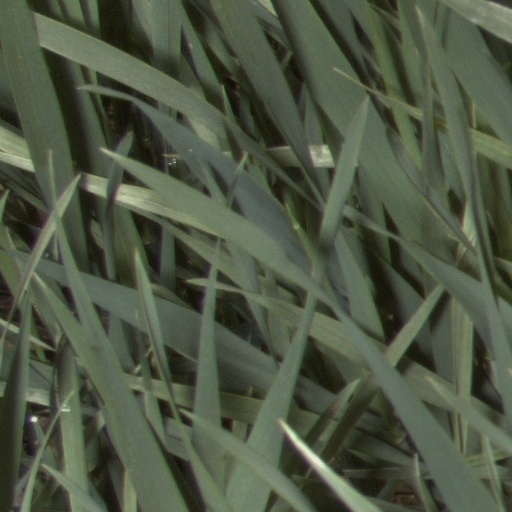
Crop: wheat